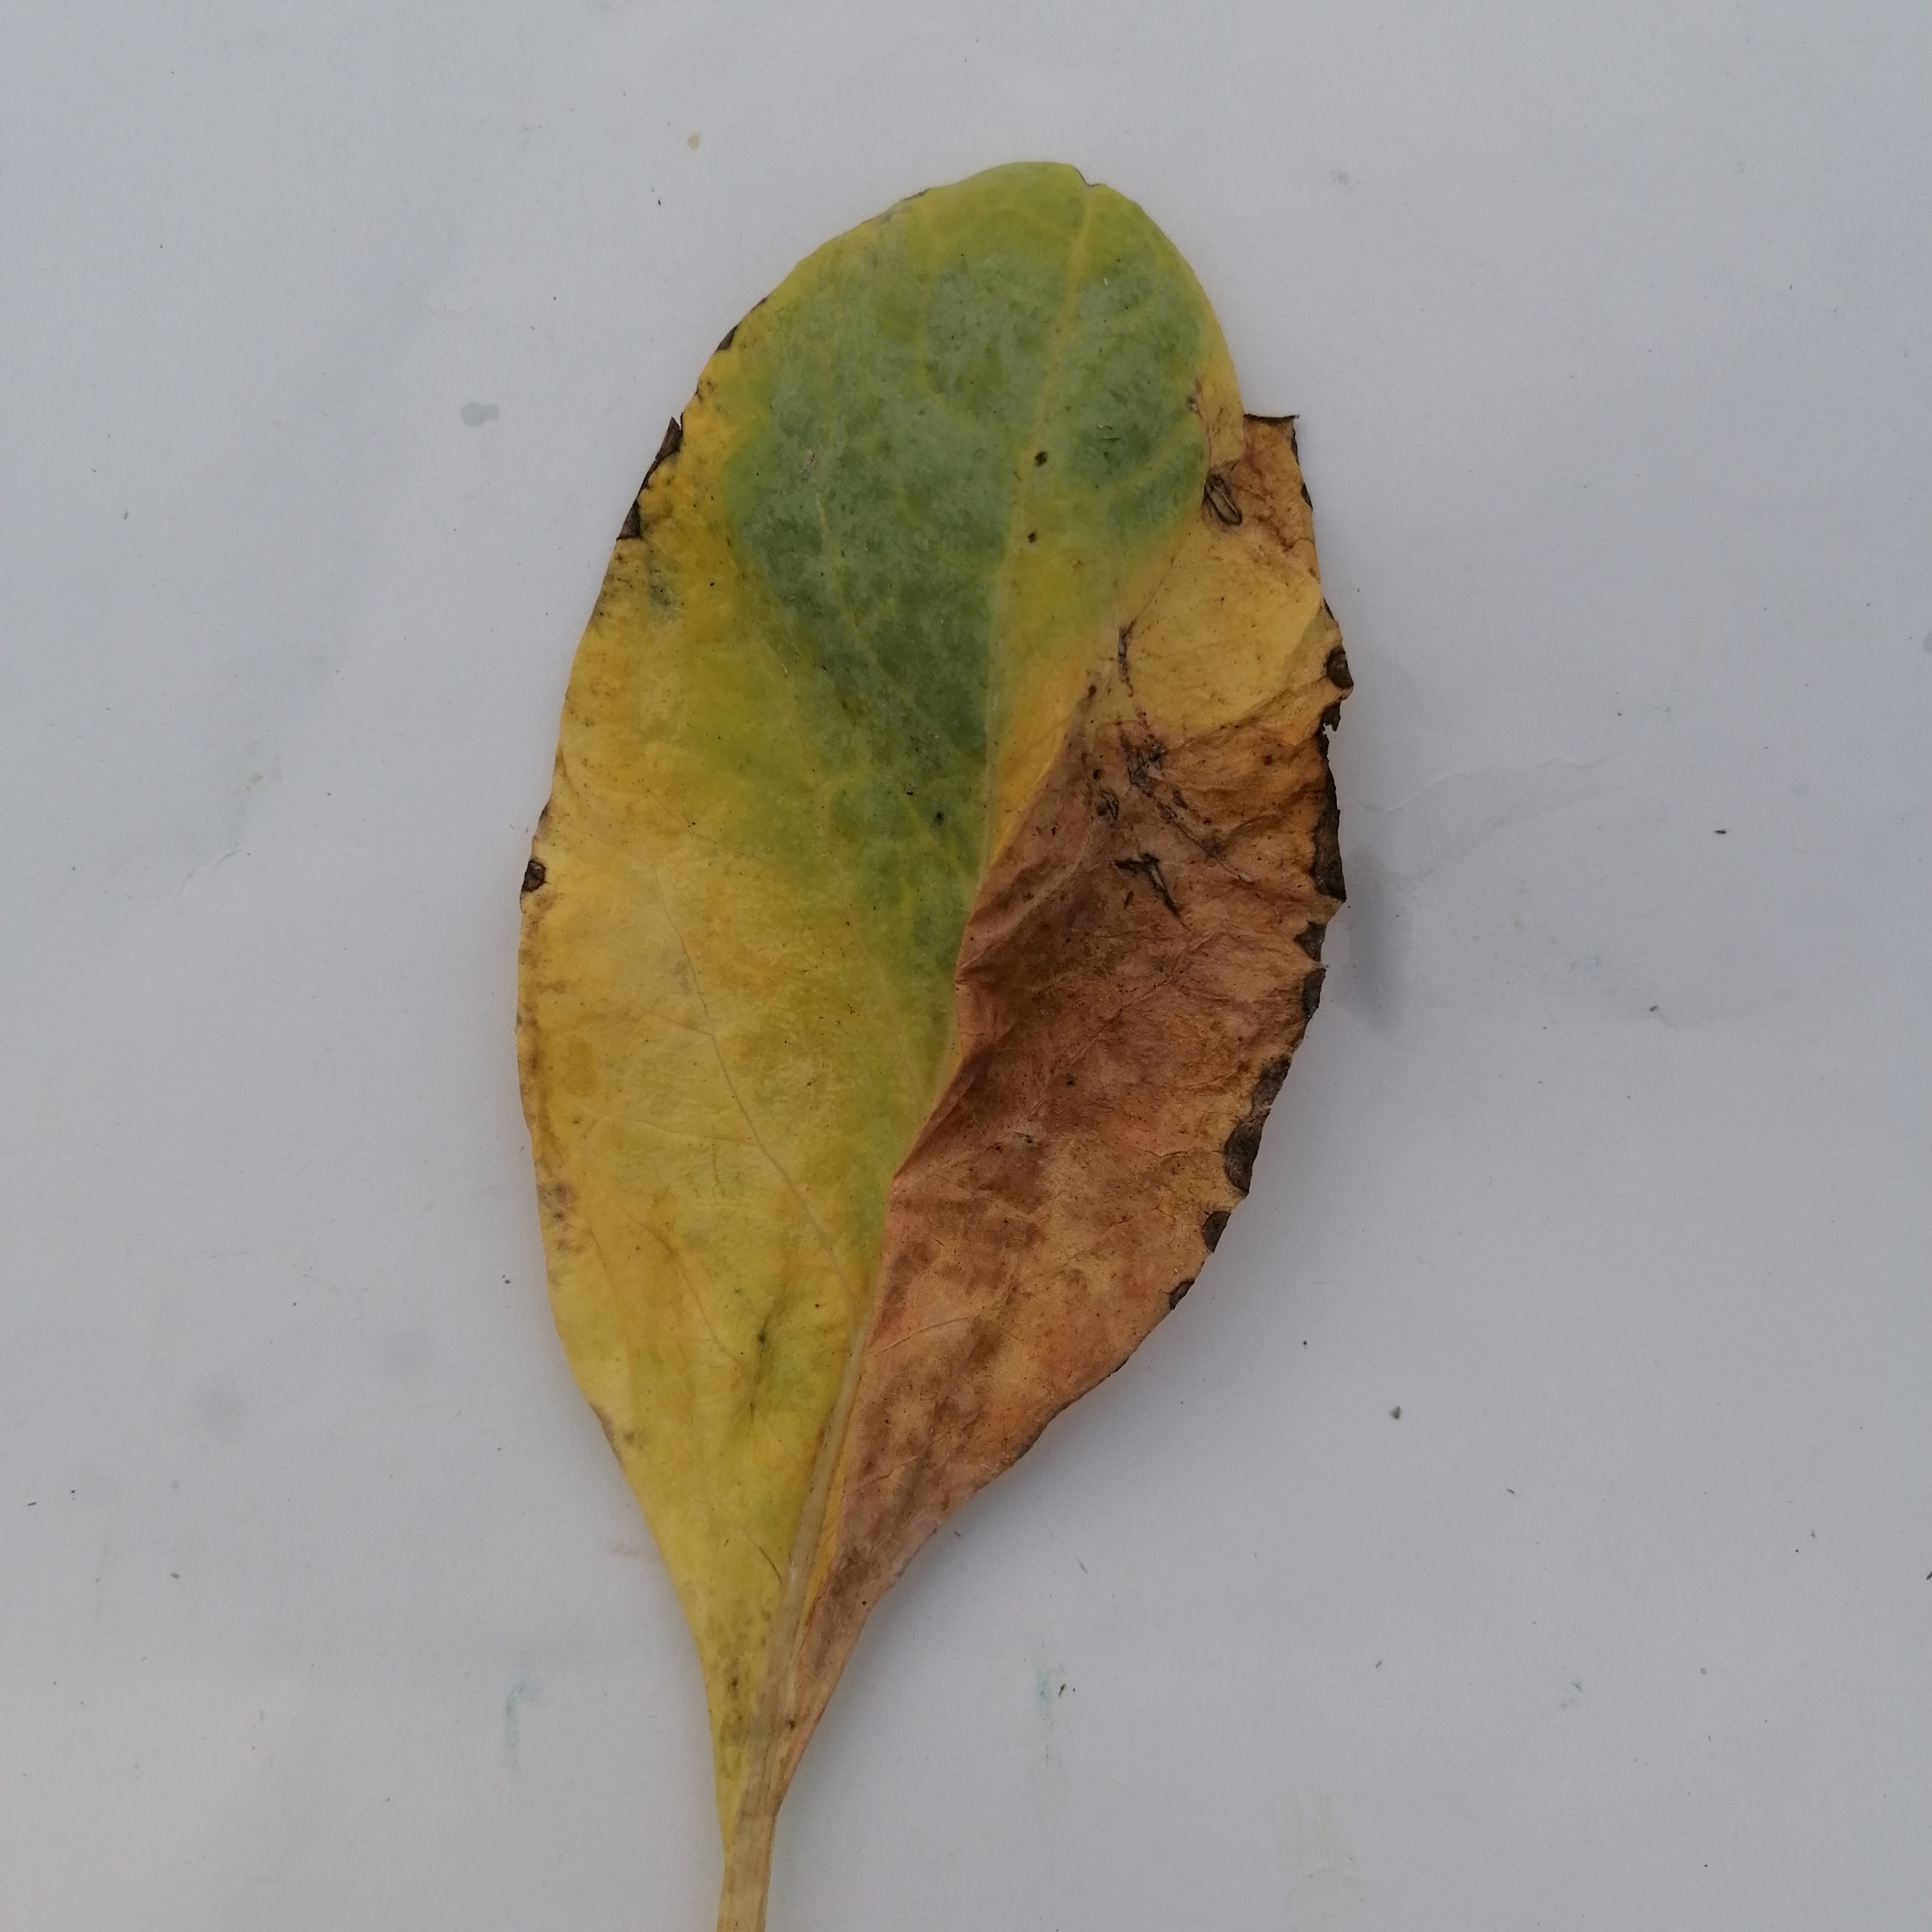
Label: Black Rot